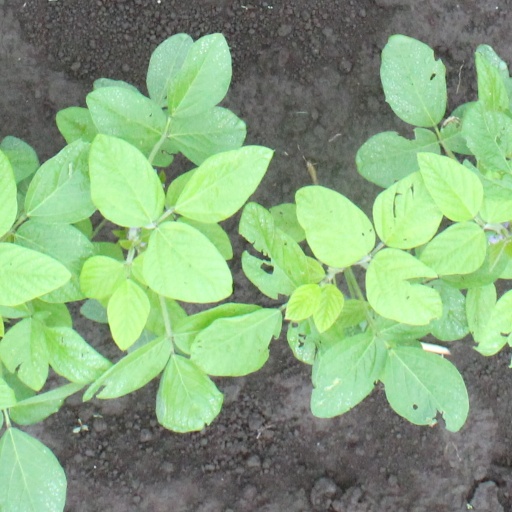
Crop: soybean